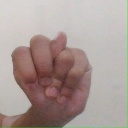
अक्षर: न